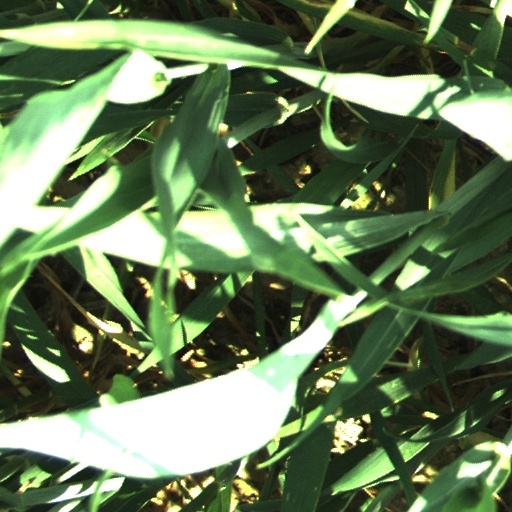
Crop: wheat